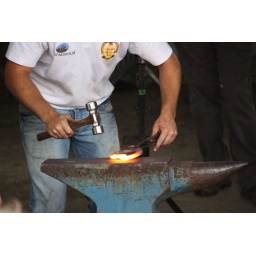
A horse shoe in the making